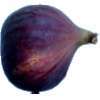
Label: fig